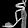
Label: Sandal